Ernst Hiller

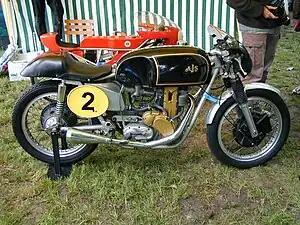

Ernst Hiller (19 November 1928 – 27 February 2008) was a former Grand Prix motorcycle road racer from Germany. His best year was in 1958 when he finished the season in seventh place in the 500cc world championship.